Jameson Raid

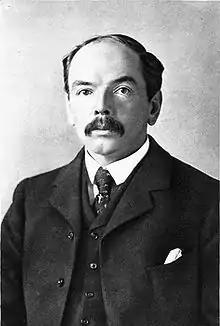
Sir Leander Starr Jameson

As part of the planning, a force had been placed at Pitsani, on the border of the Transvaal, by the order of Rhodes so as to be able to quickly offer support to the Uitlanders in the uprising. The force was placed under the control of Leander Starr Jameson, the administrator general of the chartered company (of which Cecil Rhodes was the chairman) for Matabeleland. Among the other commanders was Raleigh Grey. The force was around 600 men, about 400 from the Matabeleland Mounted Police and the remainder other volunteers. It was equipped with rifles, somewhere between eight and sixteen Maxim machine guns, and between three and eleven light artillery pieces.